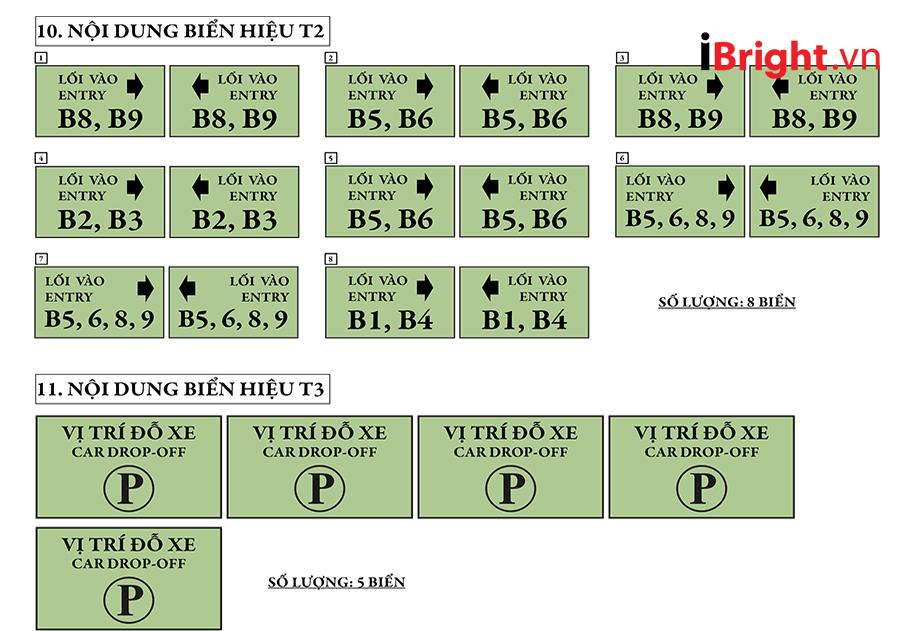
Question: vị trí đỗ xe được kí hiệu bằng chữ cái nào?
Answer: vị trí đỗ xe được kí hiệu bằng chữ p